2017 Vegas eRace

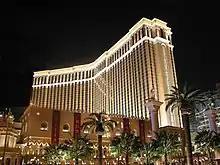
The Venetian Resort Hotel Casino, where the was held

Luis Pachon, the founder of the Madrid-based start-up company Cloud Sport, proposed the idea for an in Las Vegas to Formula E (FE) CEO Alejandro Agag, who quickly understood Pachon's intention and began work soon after. "iRacing" was reportedly an early contender for an association with FE, but the costs of laser scanning the track, and the lack of a wider benefit of putting in the effort of constructing the circuit, meant it was not cost effective.